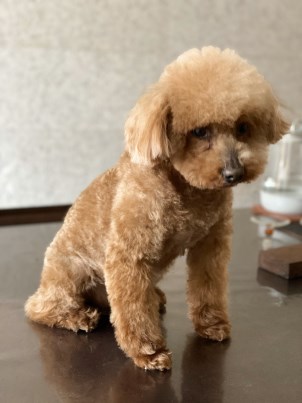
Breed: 7449-n000128-teddy